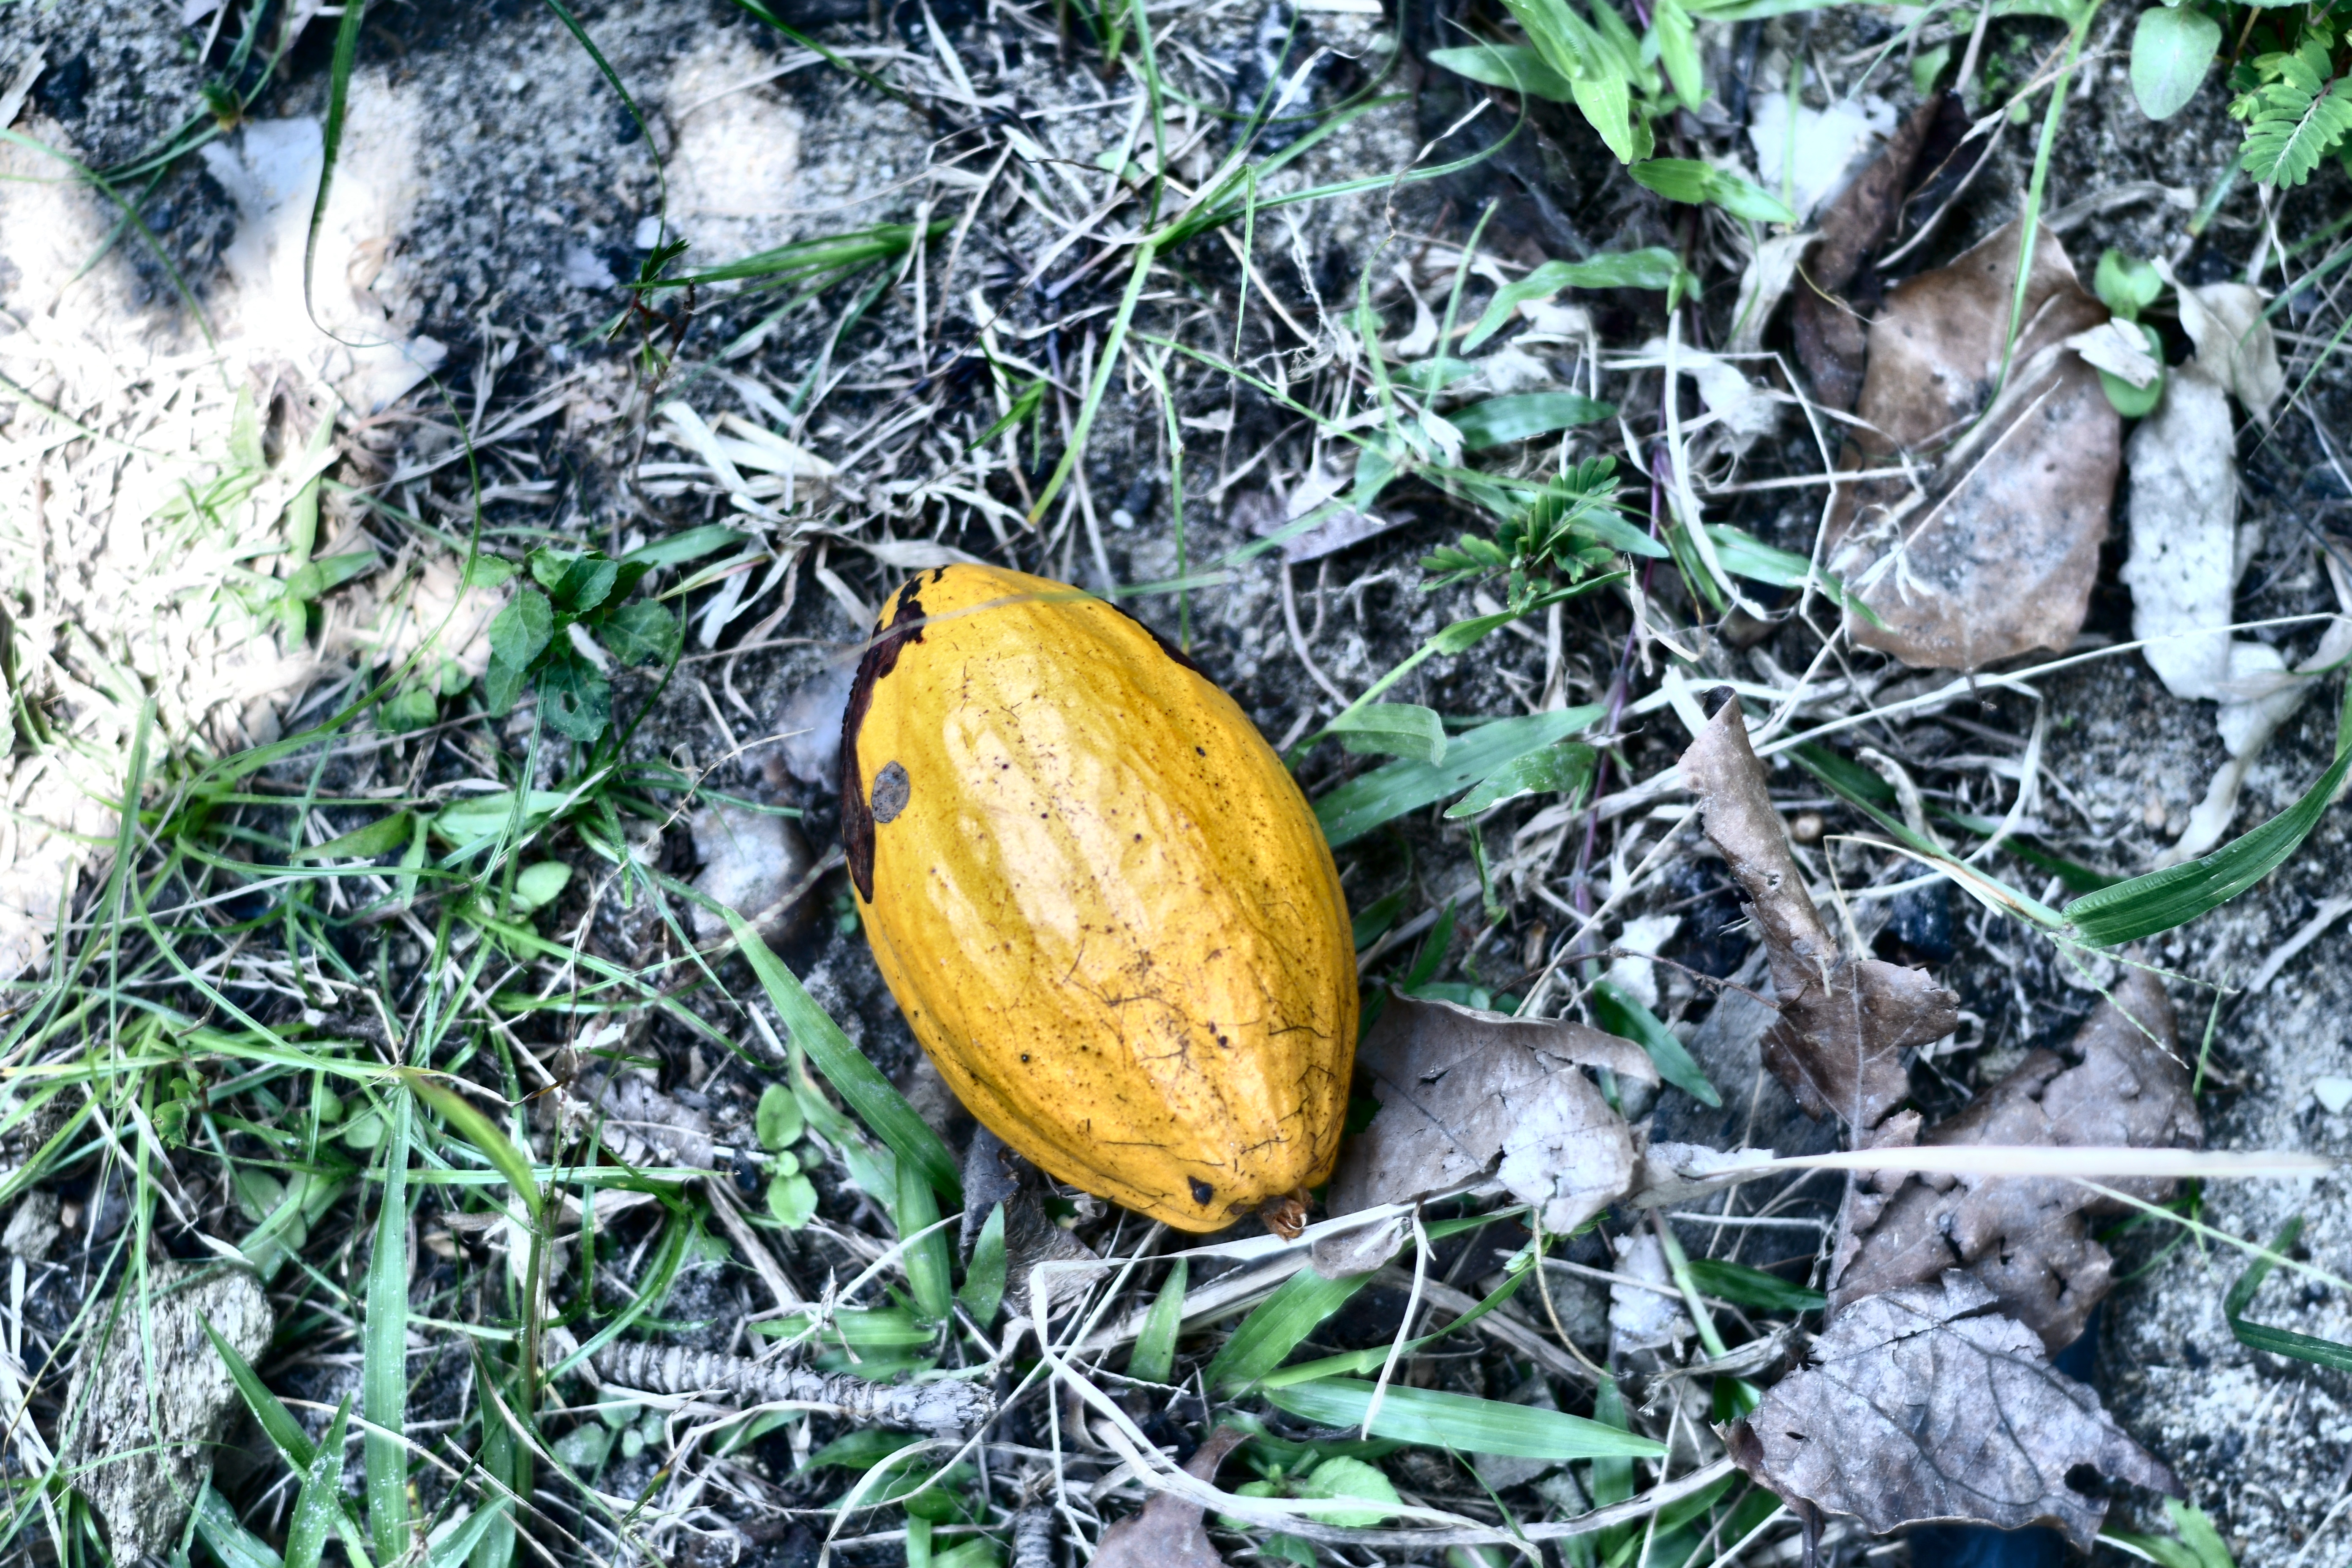
Maturity: mature
Variety: Amelonado